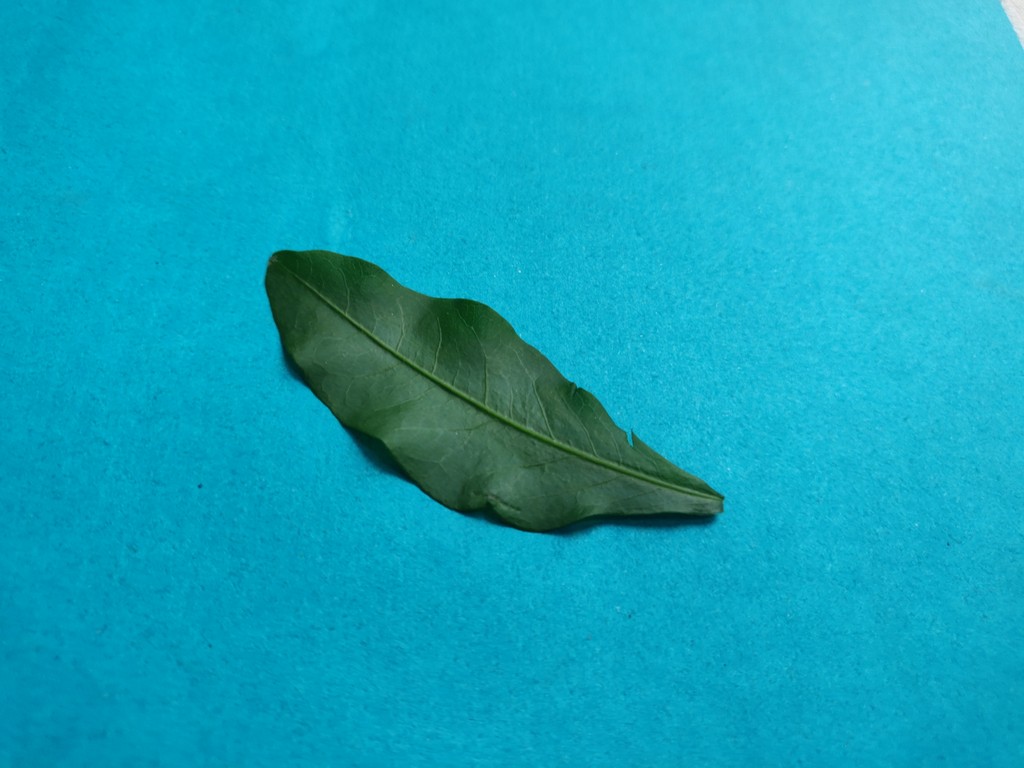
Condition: Healthy
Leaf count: single
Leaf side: front